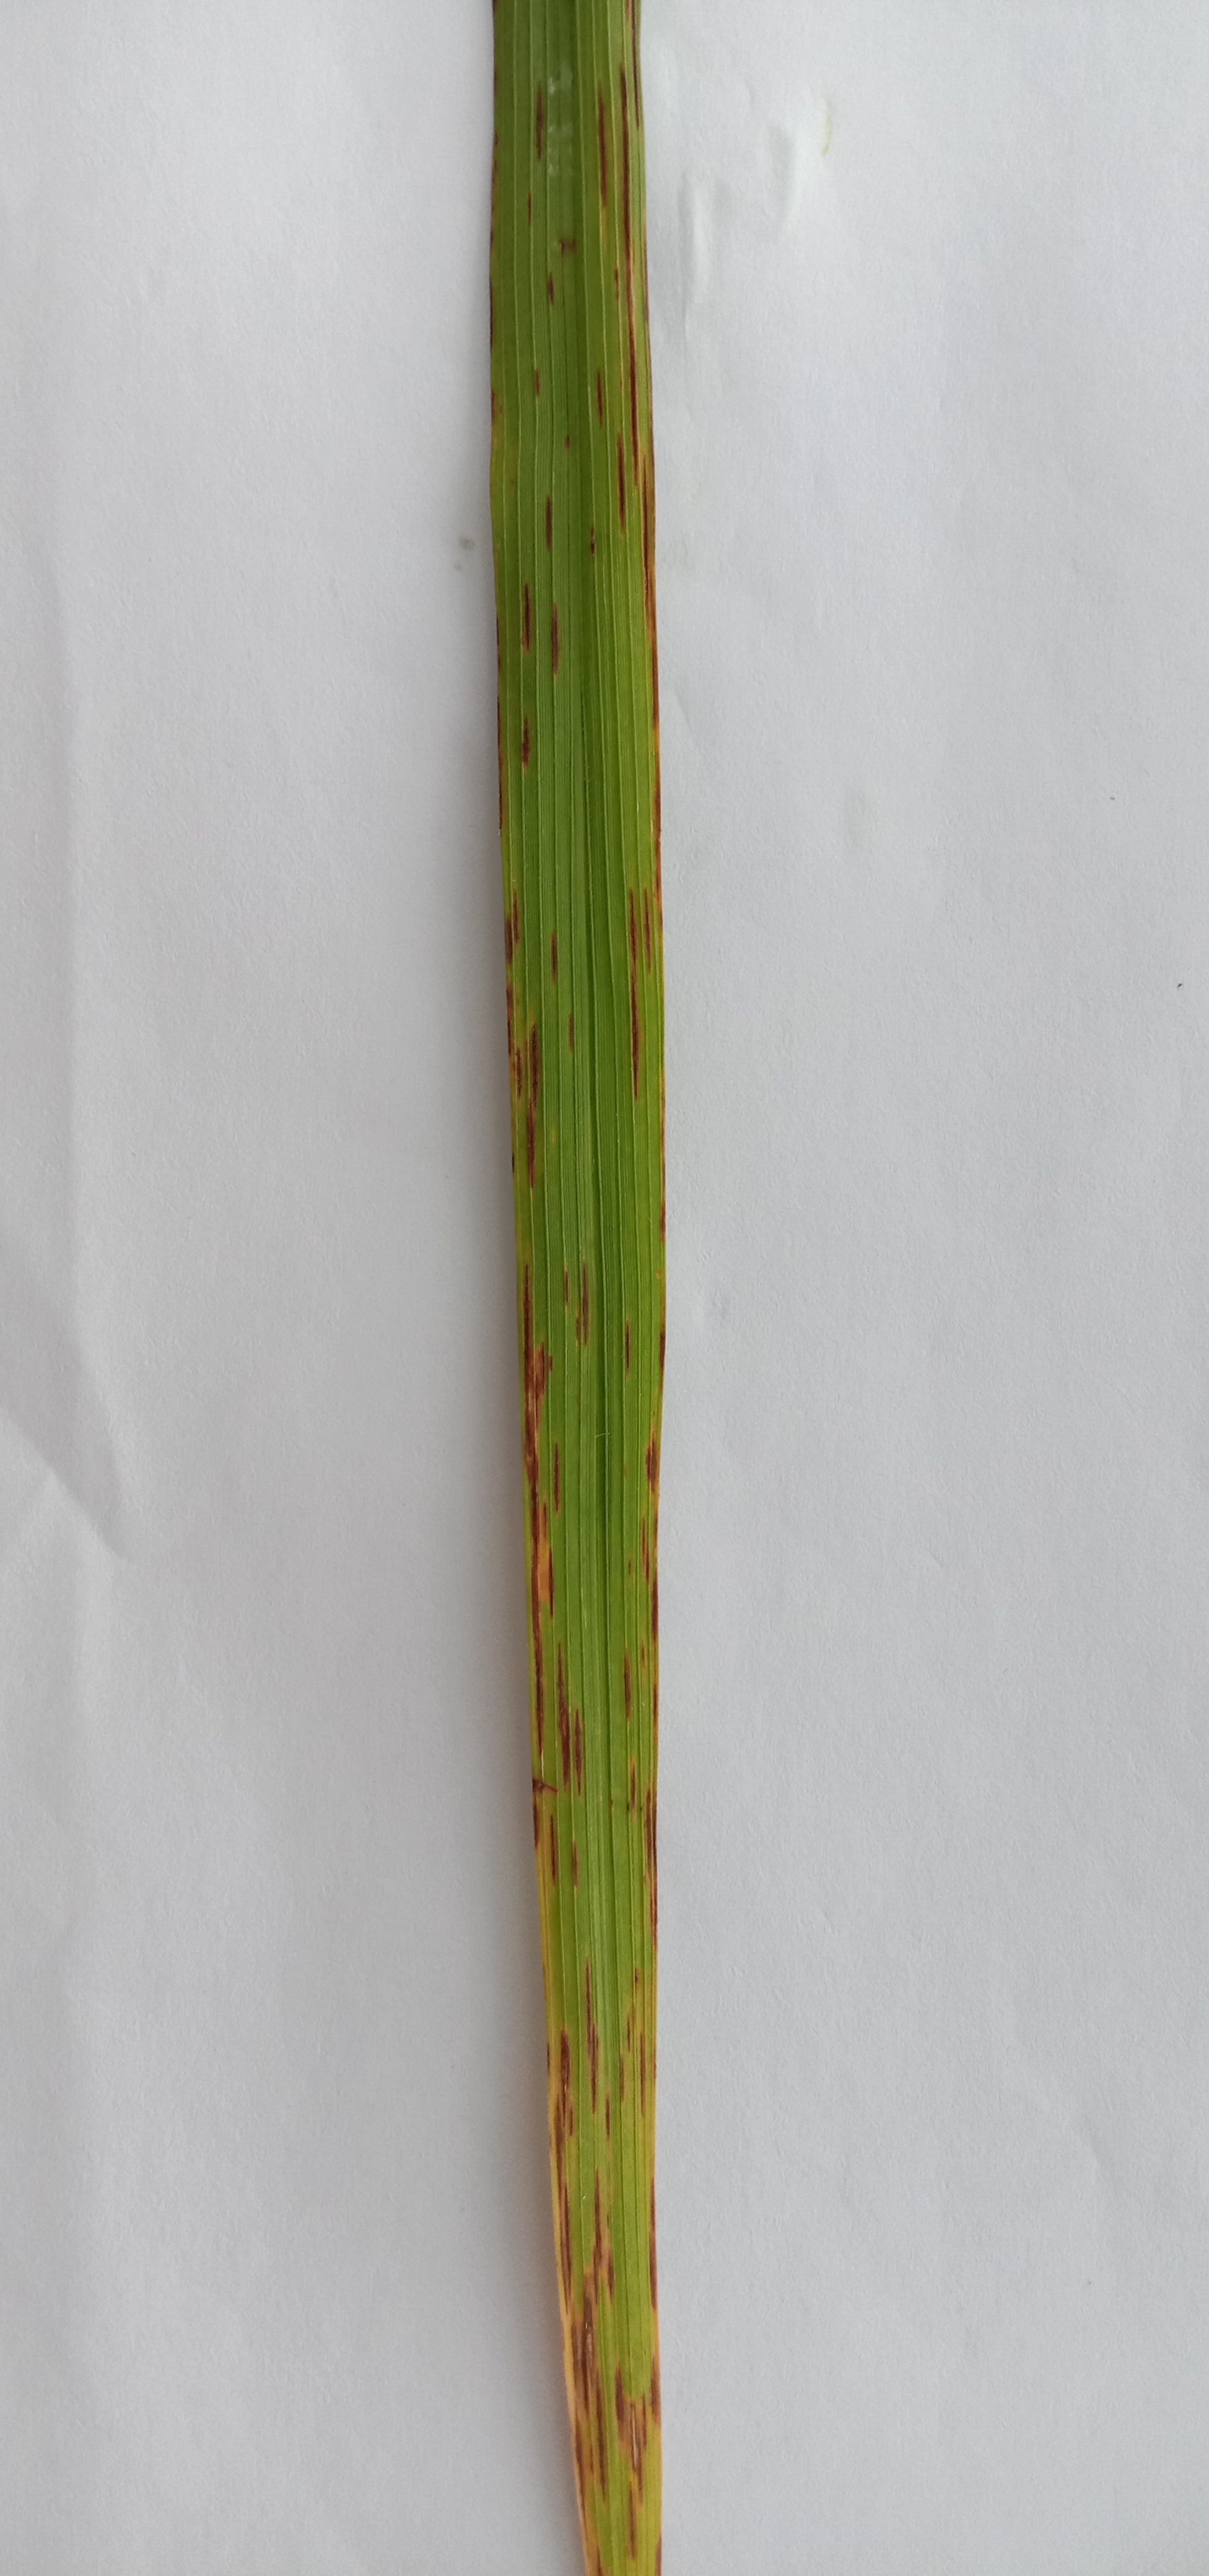
Label: Rice___Leaf_Blast